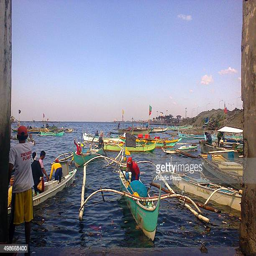
fishermen dock at a fish market along the coast